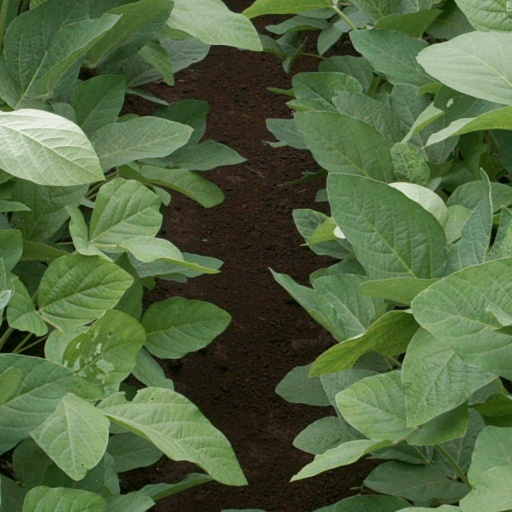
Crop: soybean